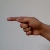
The image shows a hand gesture representing the letter 'G' in Indian Sign Language.